Apoño

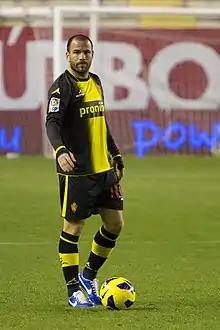
Apoño with Zaragoza in 2012

Antonio Galdeano Benítez (born 13 February 1984), known as Apoño, is a Spanish retired footballer who played as a central midfielder. A player with both hard-working and playmaking skills, he was also a penalty kick specialist.